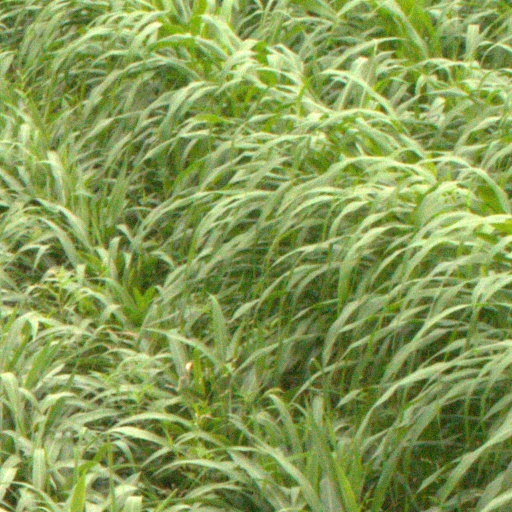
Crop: sorghum